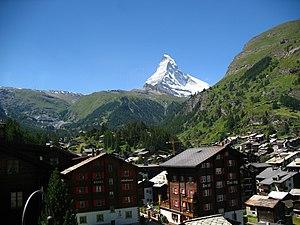
Zermatt est une commune suisse du canton du Valais, située dans le district de Viège. Il s'agit de l'une des stations de ski les plus réputées de Suisse et d'Europe, notamment en raison de l'altitude et de l'étendue de son domaine skiable, le plus haut d'Europe et l'un des plus grands d'Europe, et de sa contiguïté avec plusieurs des plus hauts sommets d'Europe, notamment le Cervin, le Liskamm, la Pointe Dufour, la Dent Blanche et le Weisshorn.